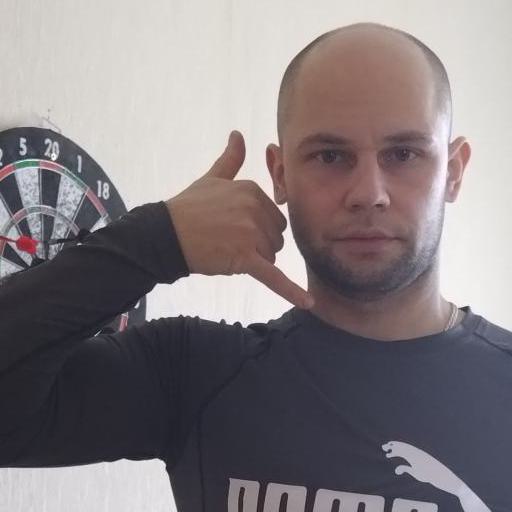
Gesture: call